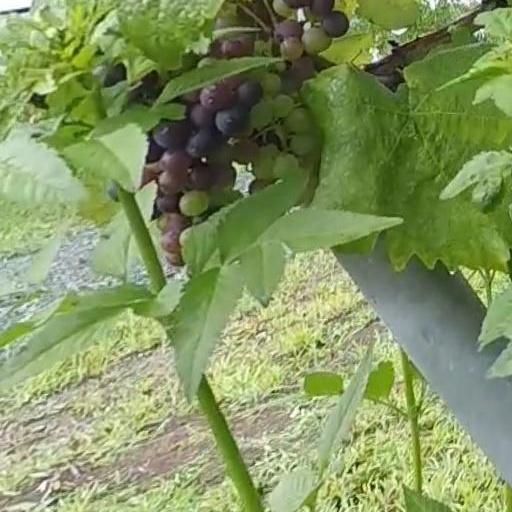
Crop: grape